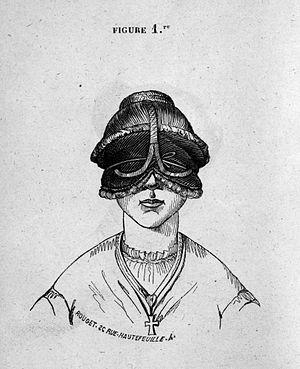
Auguste-Henri Jacob, dit le zouave Jacob, né le 6 mars 1828 à Saint-Martin-des-Champs et mort le 23 octobre 1913 à Paris, est un guérisseur français célèbre à Paris sous le Second Empire.